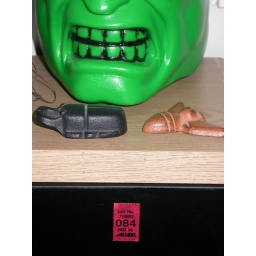
On the shelf above my computer